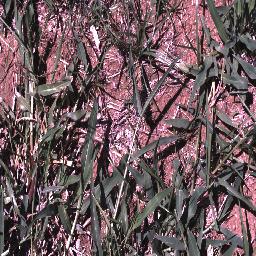
Label: negative